Church Universal and Triumphant

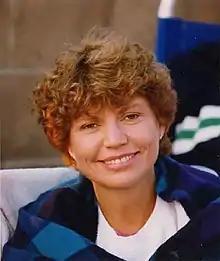
Elizabeth Clare Prophet, photographed in 1984

In 1962 the Prophets moved the Summit Lighthouse headquarters to Fairfax, Virginia, establishing a teaching center in their home. They then established an inner circle of dedicated members within the Lighthouse, known as the Keepers of the Flame Fraternity. There, they purchased a mechanised printing press, allowing them to greatly expand the production of "Ashram Notes". Mark Prophet's 1965 book "The Soulless Ones" reflected his growing concerns about extraterrestrials whom he thought were combating the Ascended Masters' efforts to perfect human society.